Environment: real
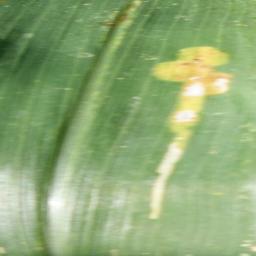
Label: healthy